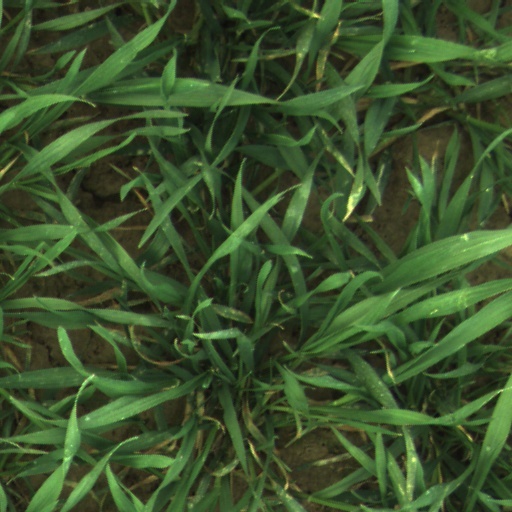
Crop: wheat